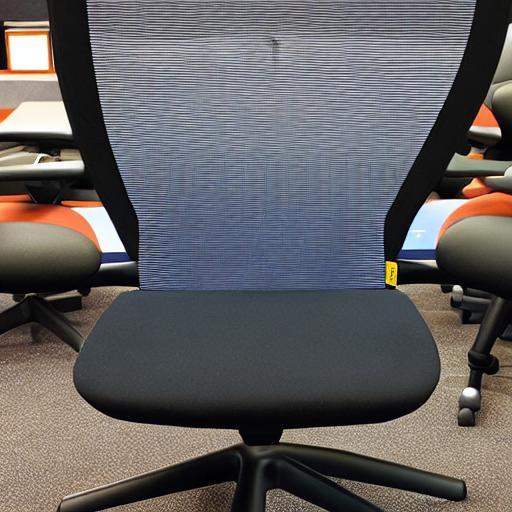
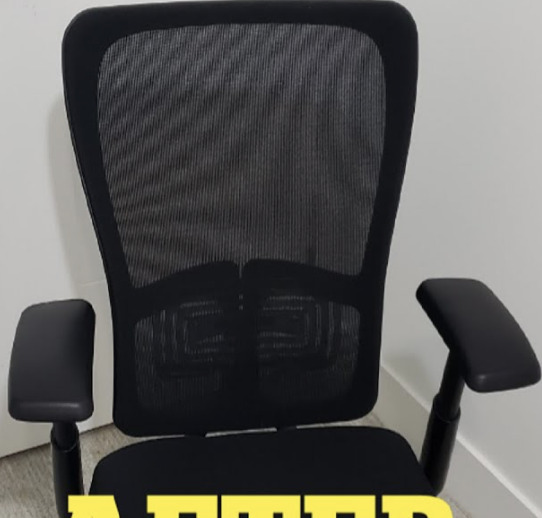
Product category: items_chair
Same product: no